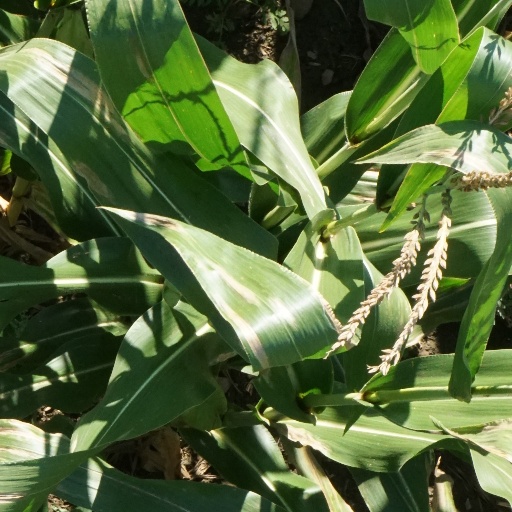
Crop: maize; corn